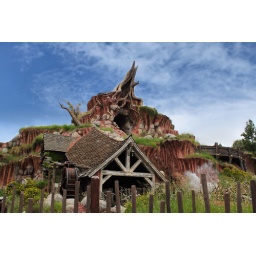
Another attempt at replacing a gray and colorless sky with a new one in photoshop.